Vijayawada Airport

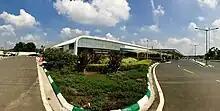
Panorama of new terminal

The airport is spread over 1265 acres. Initially, it was spread over 567, and later 698 acres were pooled from adjoining villages. It has 24 parking bays for A320, B737, ATR-72, and Bombardier Q400.